Airport lounge

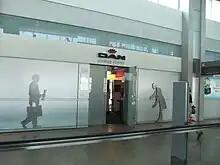
Entrance to the Dan Lounge in Ben Gurion Airport, Israel. The Dan Lounge is accessible to passengers of various airlines, holders of various membership schemes, and paying passengers.

Access to airport lounges may be obtained in several ways. In Australia, Canada, and the United States, a common method to gain access is by purchasing an annual or a lifetime membership, while in Asia and Europe this is usually impossible. Membership fees are sometimes discounted for elite members of an airline's frequent flyer program and may often be paid using miles. Certain high-end credit cards associated with an airline or lounge network, such as the Chase Sapphire Reserve, Delta Reserve, and United MileagePlus Club credit cards, include membership to Priority Pass and associated lounge access for as long as one owns the card.